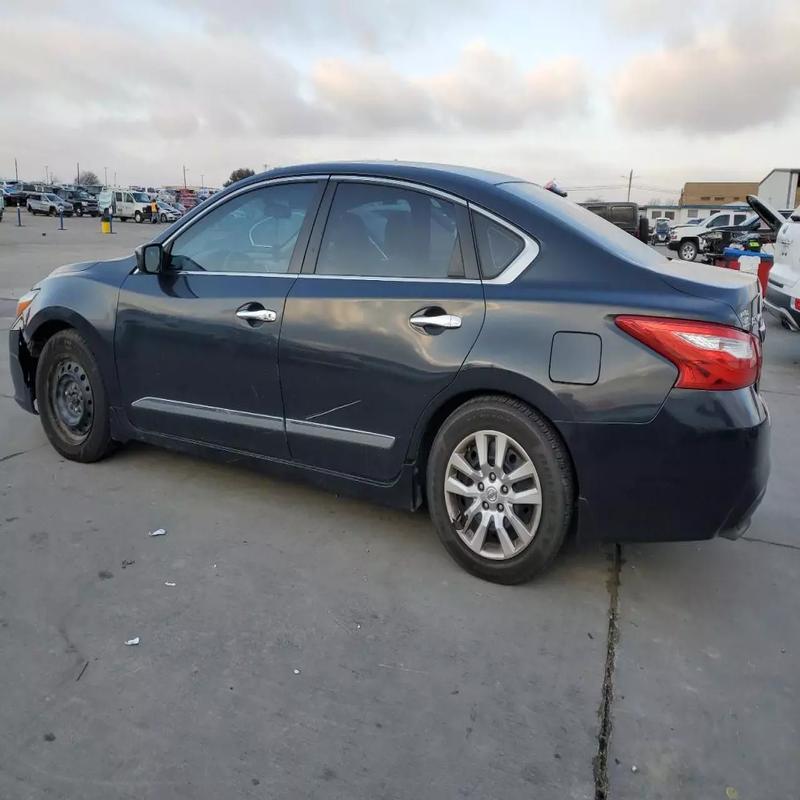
Aucun dommage détecté.
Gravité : aucun